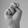
ASL letter: N